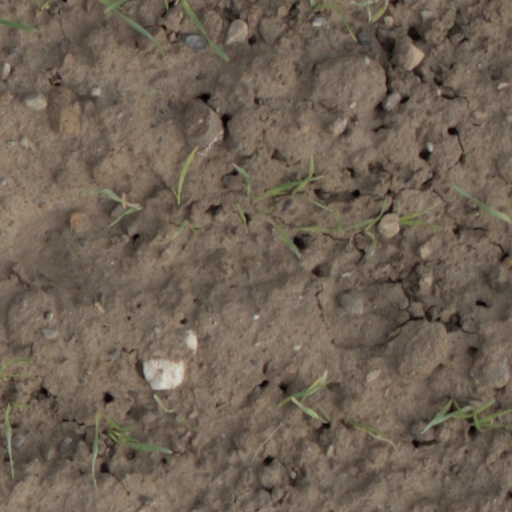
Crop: wheat